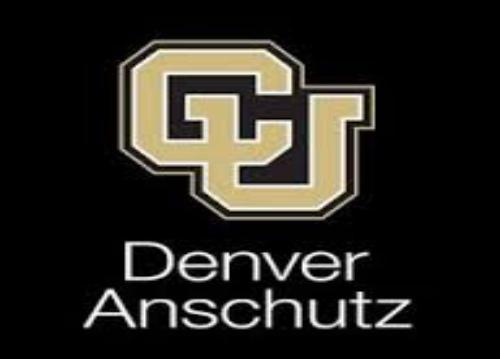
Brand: anschutz
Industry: Others